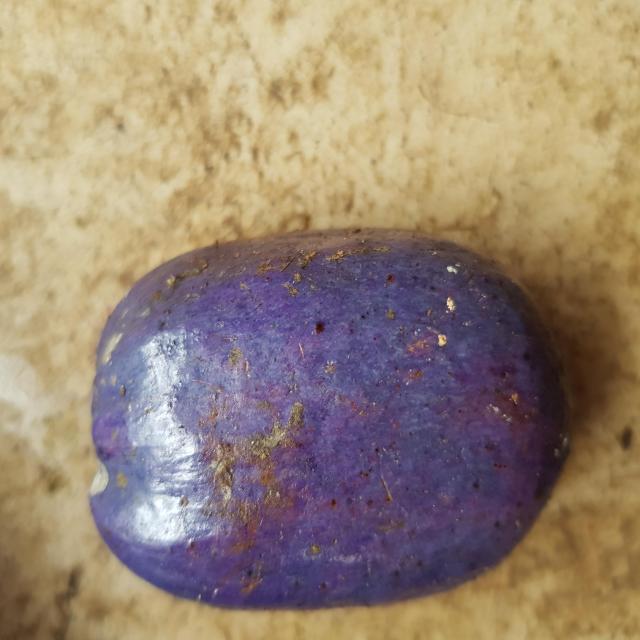
Plum grade: unaffected